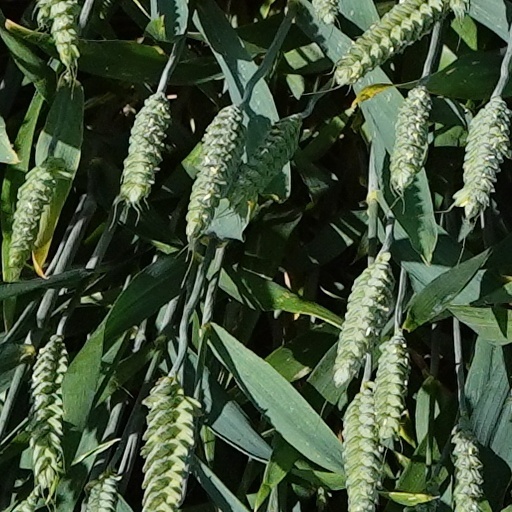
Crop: wheat